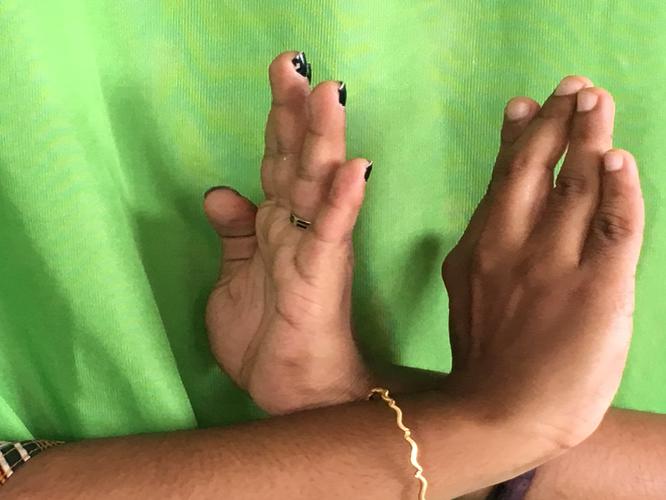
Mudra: Swastikam
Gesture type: double_hand